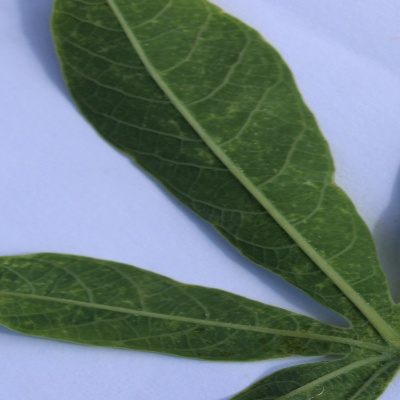
Crop: Cassava
Condition: green mite